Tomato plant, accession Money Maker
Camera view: bottom (45 deg); turntable rotation: 240 degrees
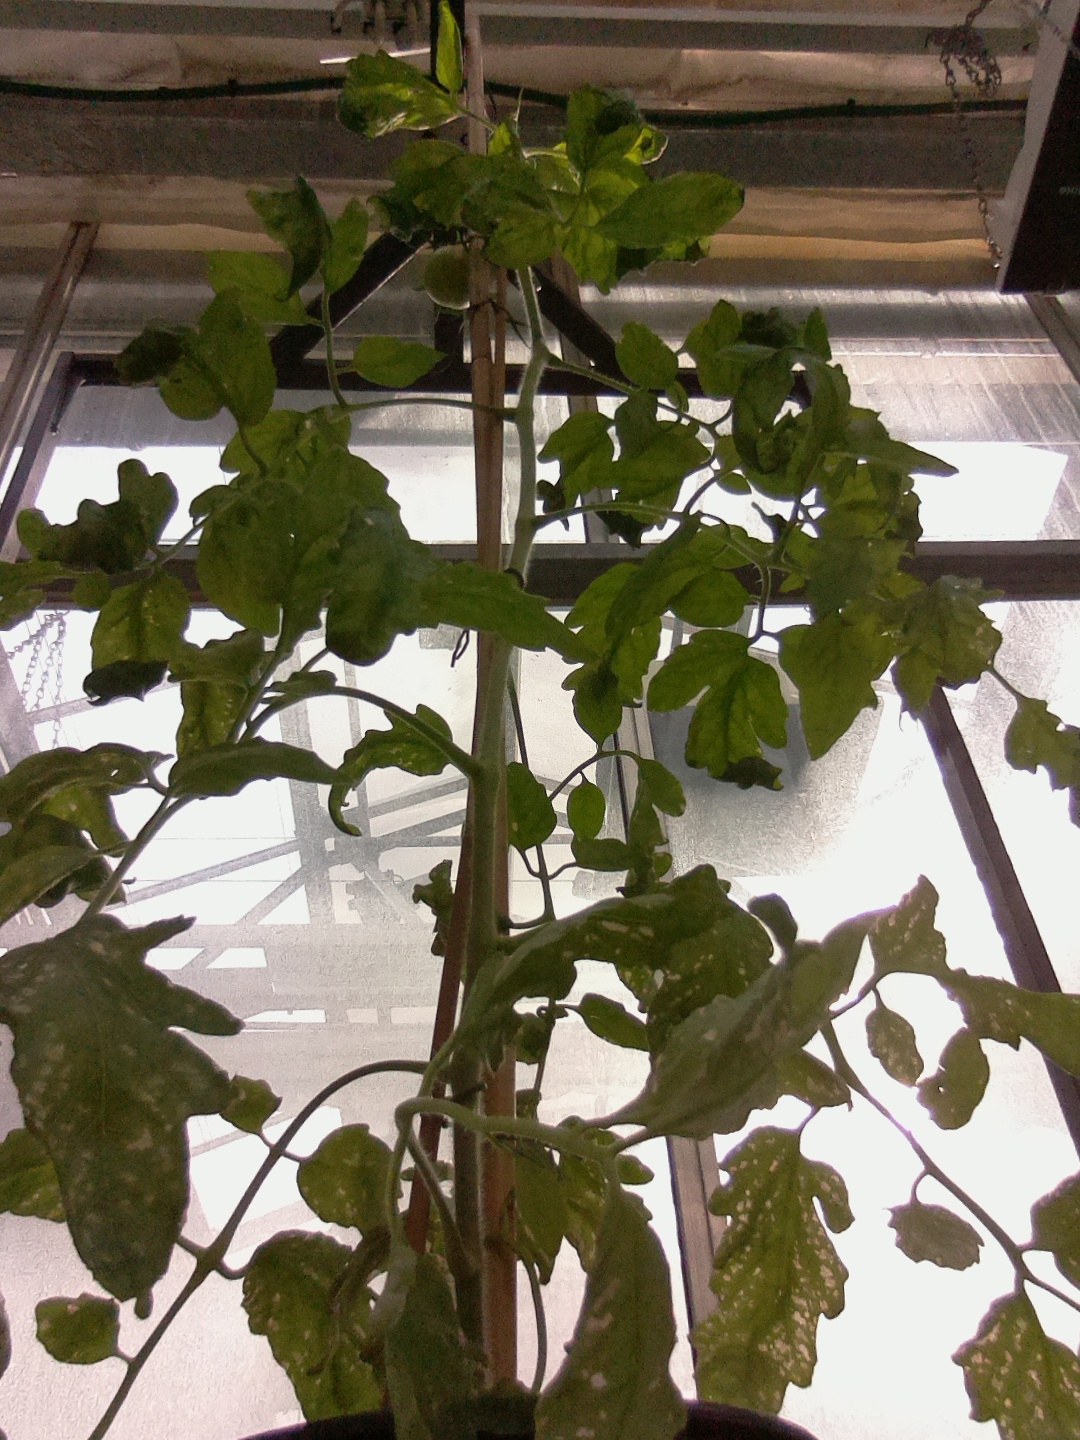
BBCH growth stage 74: 40%-50% of final fruit size